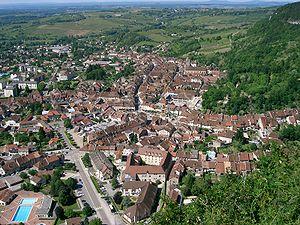
Poligny est une commune française située dans le département du Jura en région Bourgogne-Franche-Comté. Elle fait partie de la région culturelle et historique de Franche-Comté.
Tourisme dans le département du Jura en Bourgogne-Franche-Comté.
Le Sentier de grande randonnée 59 est un itinéraire balisé de randonnée pédestre traversant la Franche-Comté historique du Ballon d'Alsace à Culoz, en Auvergne-Rhône-Alpes.